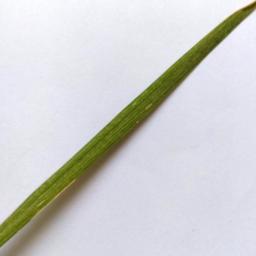
Label: Rice___Leaf_Blast